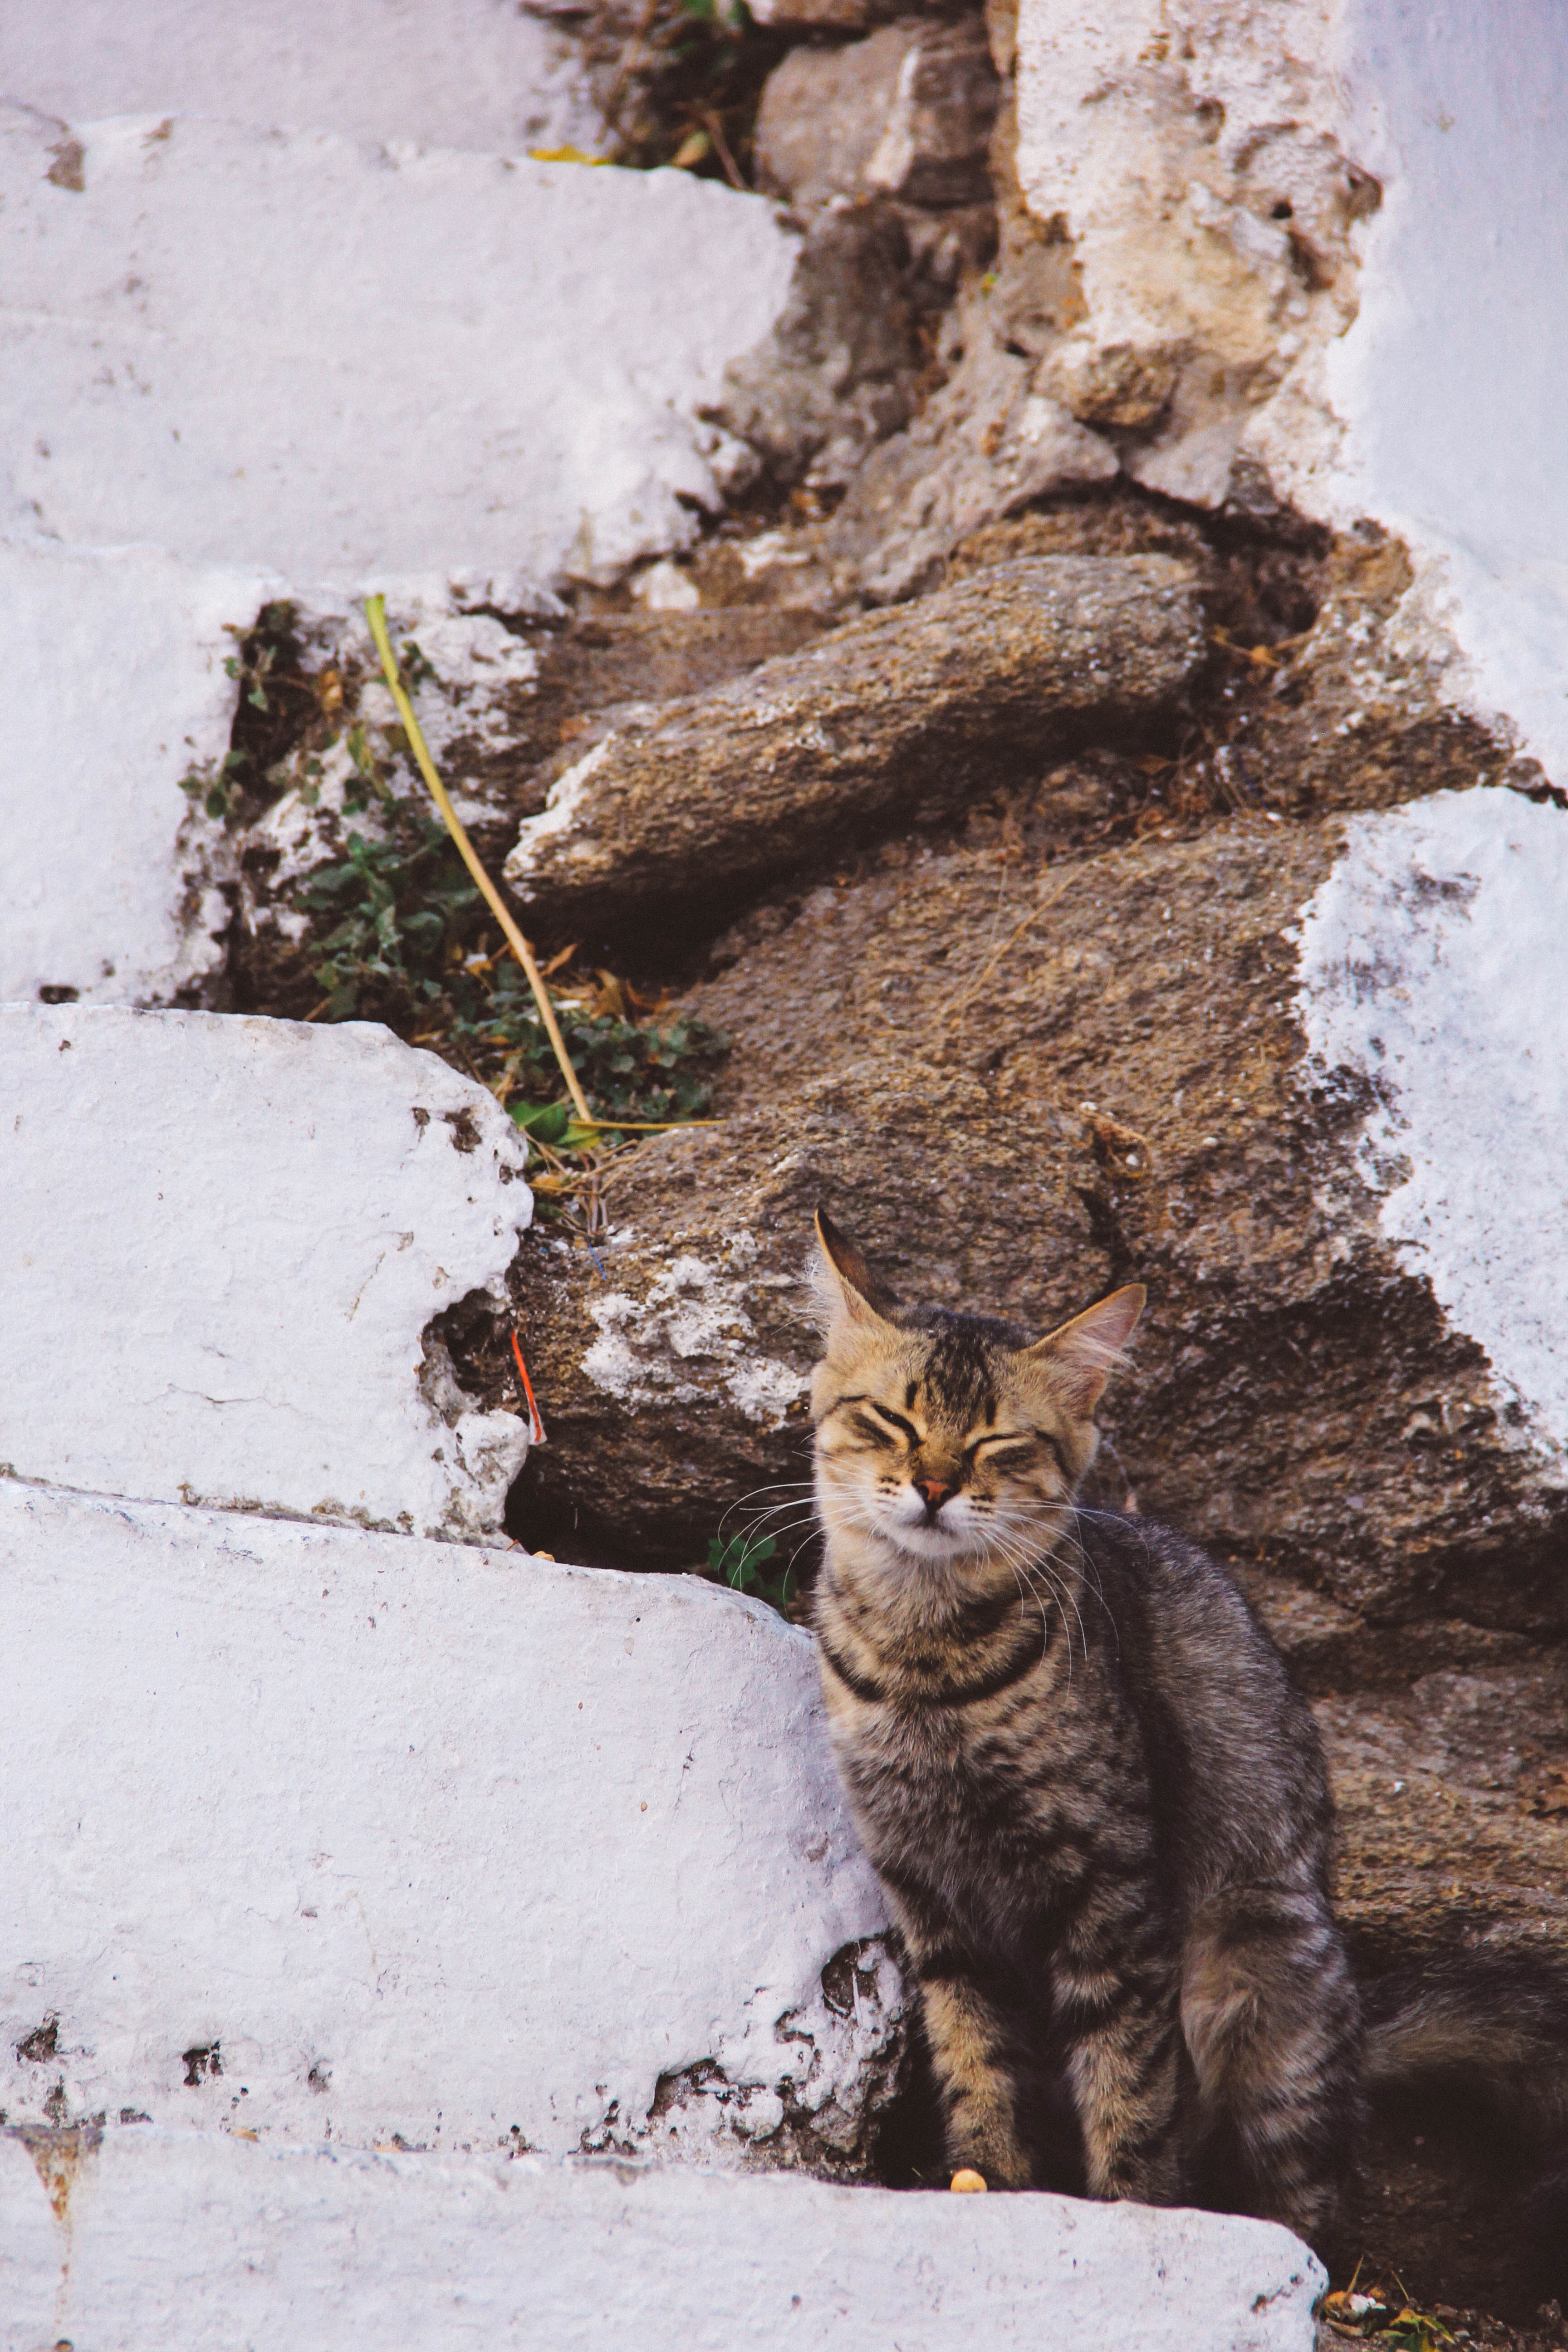
fauna, small to medium sized cats, cat, cat like mammal, wildlife, snow, bobcat, tree, winter, lynx, wild cat, whiskers, carnivoran